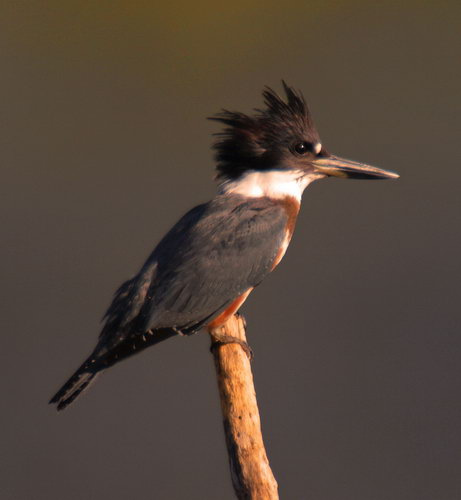
a bird with a long pointed bill, swept back, frayed crown, white throat, and brown and white speckled breast.
this bird has a very large straight bill, a white superciliary, and a dark gray crown.
this bird is black with white on its neck and has a long, pointy beak.
small to medium brown and orange bird with long beak
this is a black bird with a brown breast, white throat and a black head.
this small bird has a long, slender, black beak with a ruffled, black crown, white throat, and black wings.
this particular bird has a belly that is brown and white
this bird has wings that are black and has a long billa small black bird, with a red chest, white throat, and long pointed bill.
this bird has wings that are black and has a long bill
Species: Ringed Kingfisher